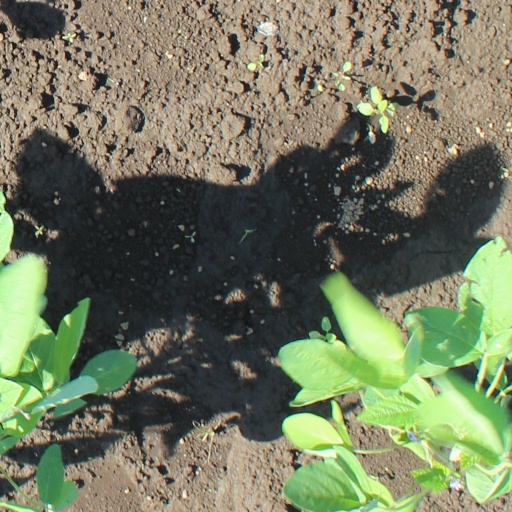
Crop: soybean